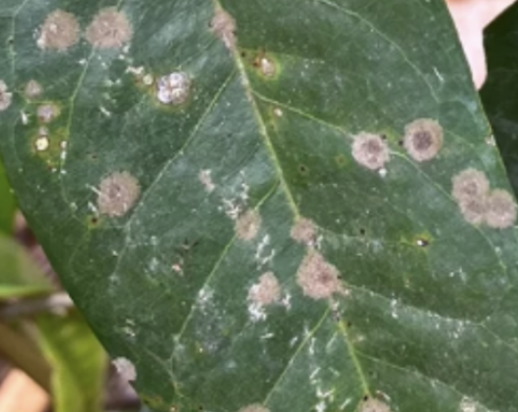
Label: pink_disease